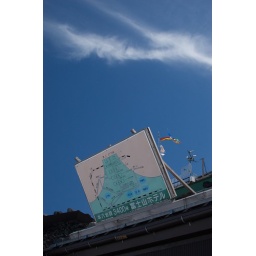
At 3400m, there are only cirrus clouds in the merciless blue sky.